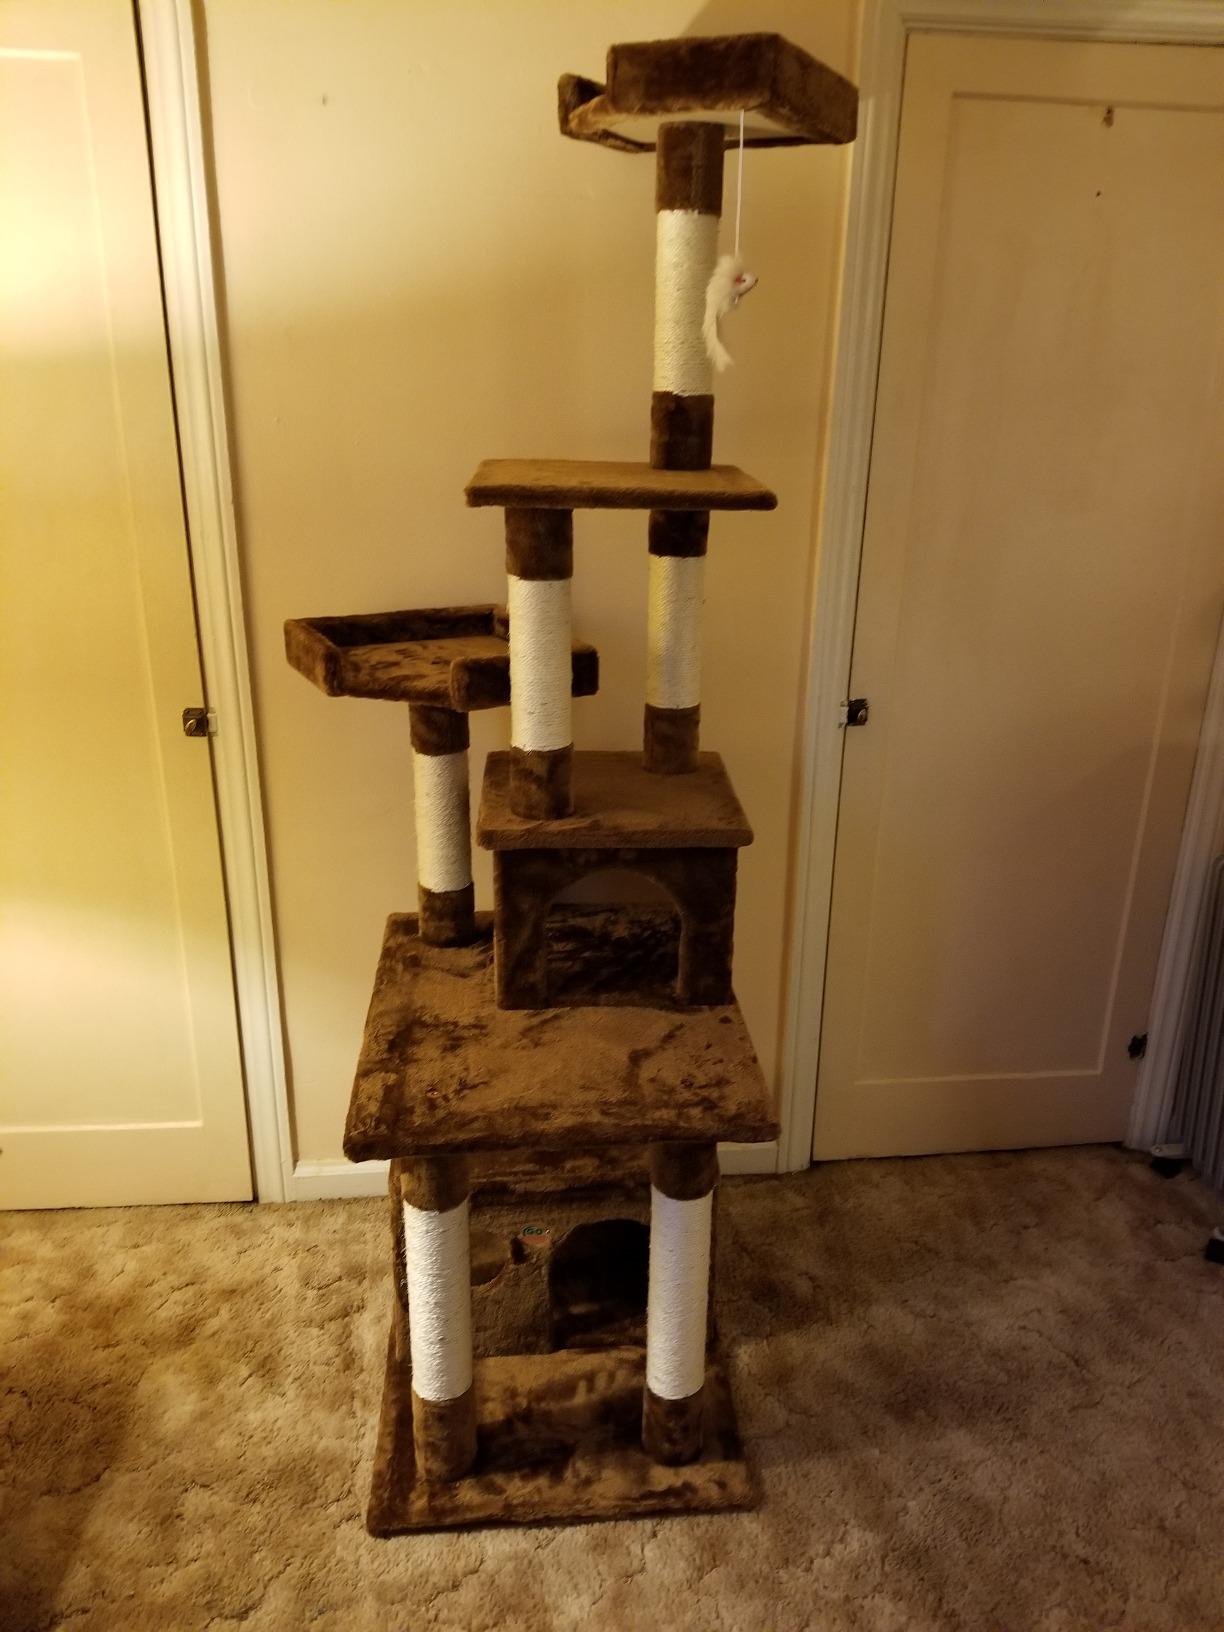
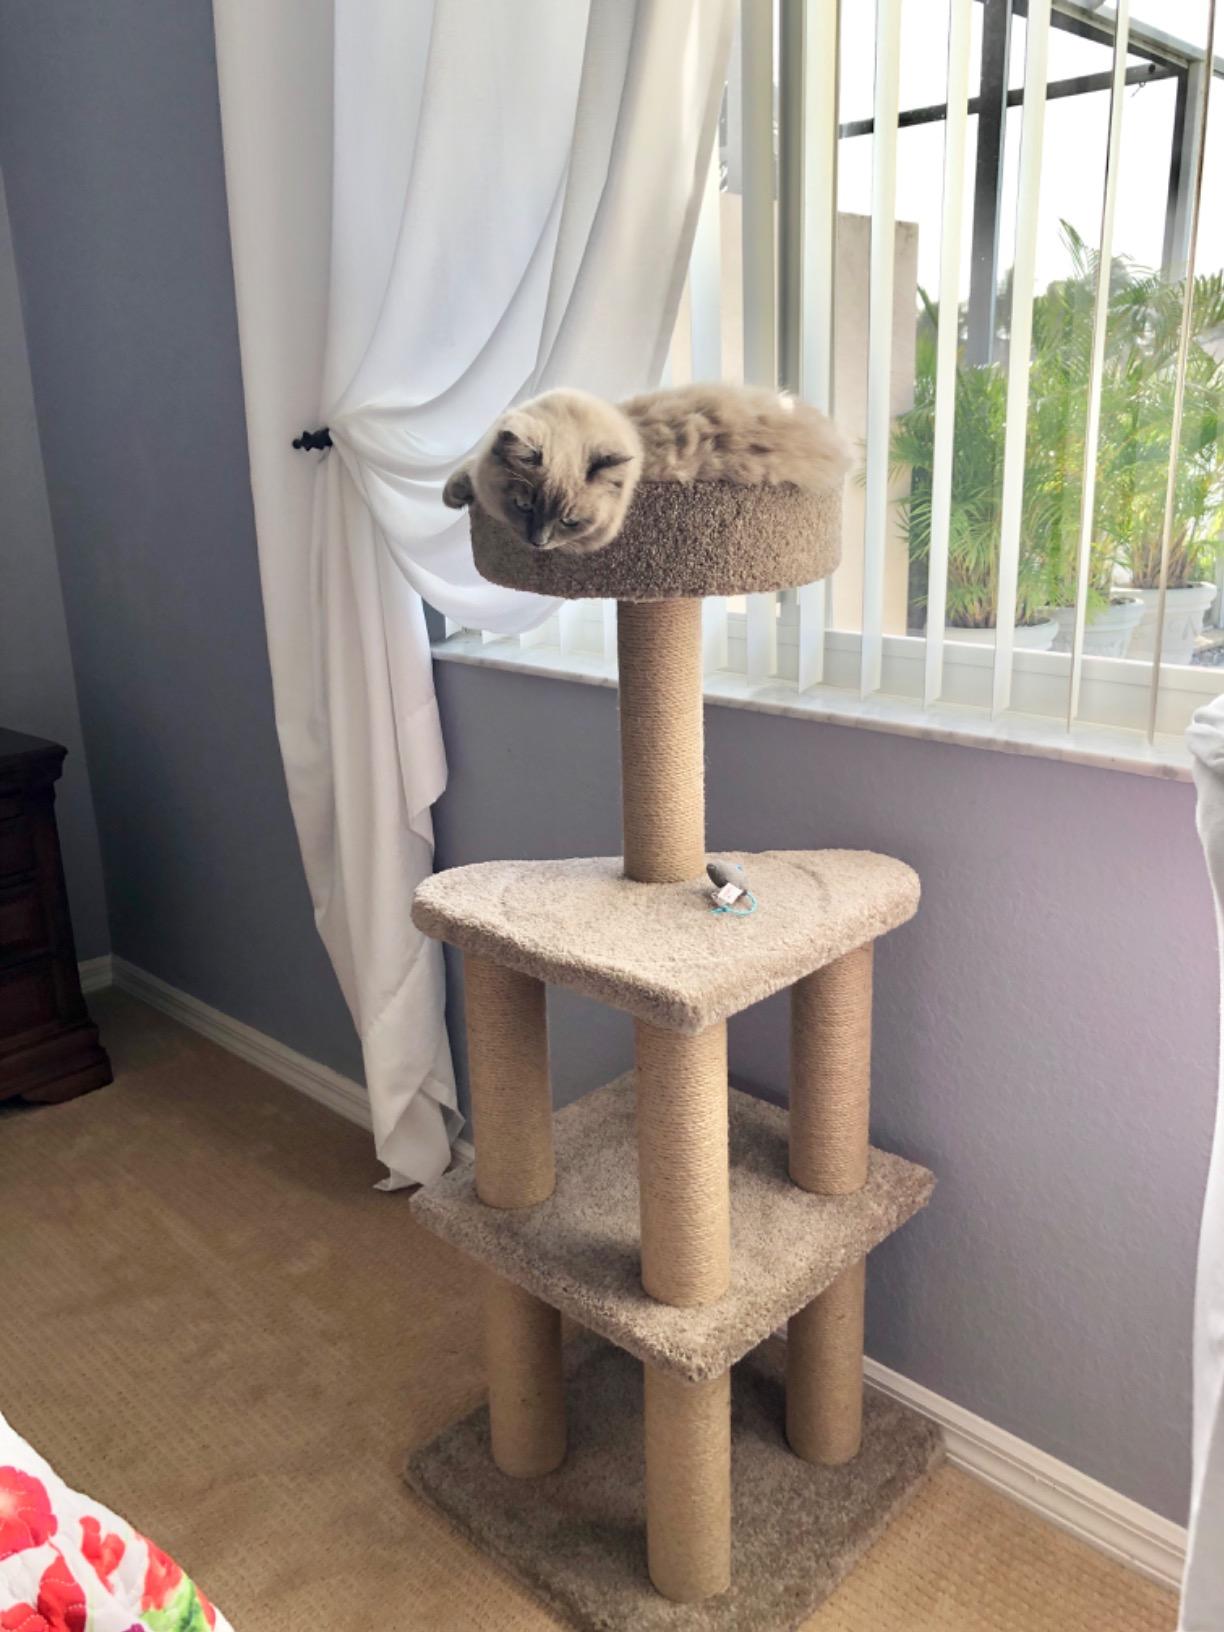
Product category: items_cat tree
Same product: no